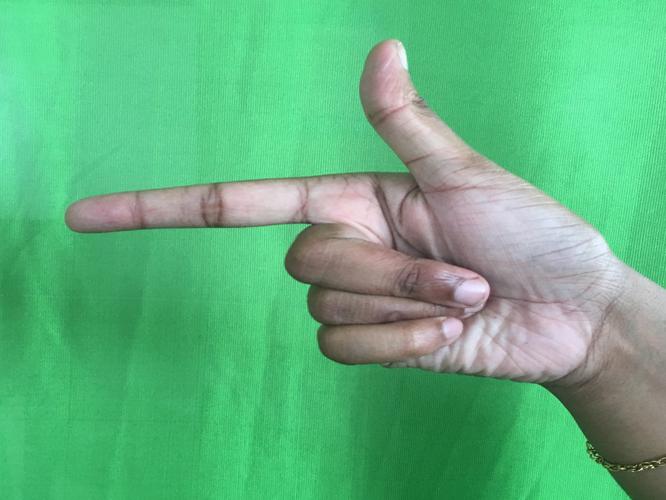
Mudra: Chandrakala
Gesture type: single_hand